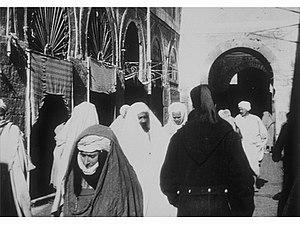
Souk El Bey en 1920